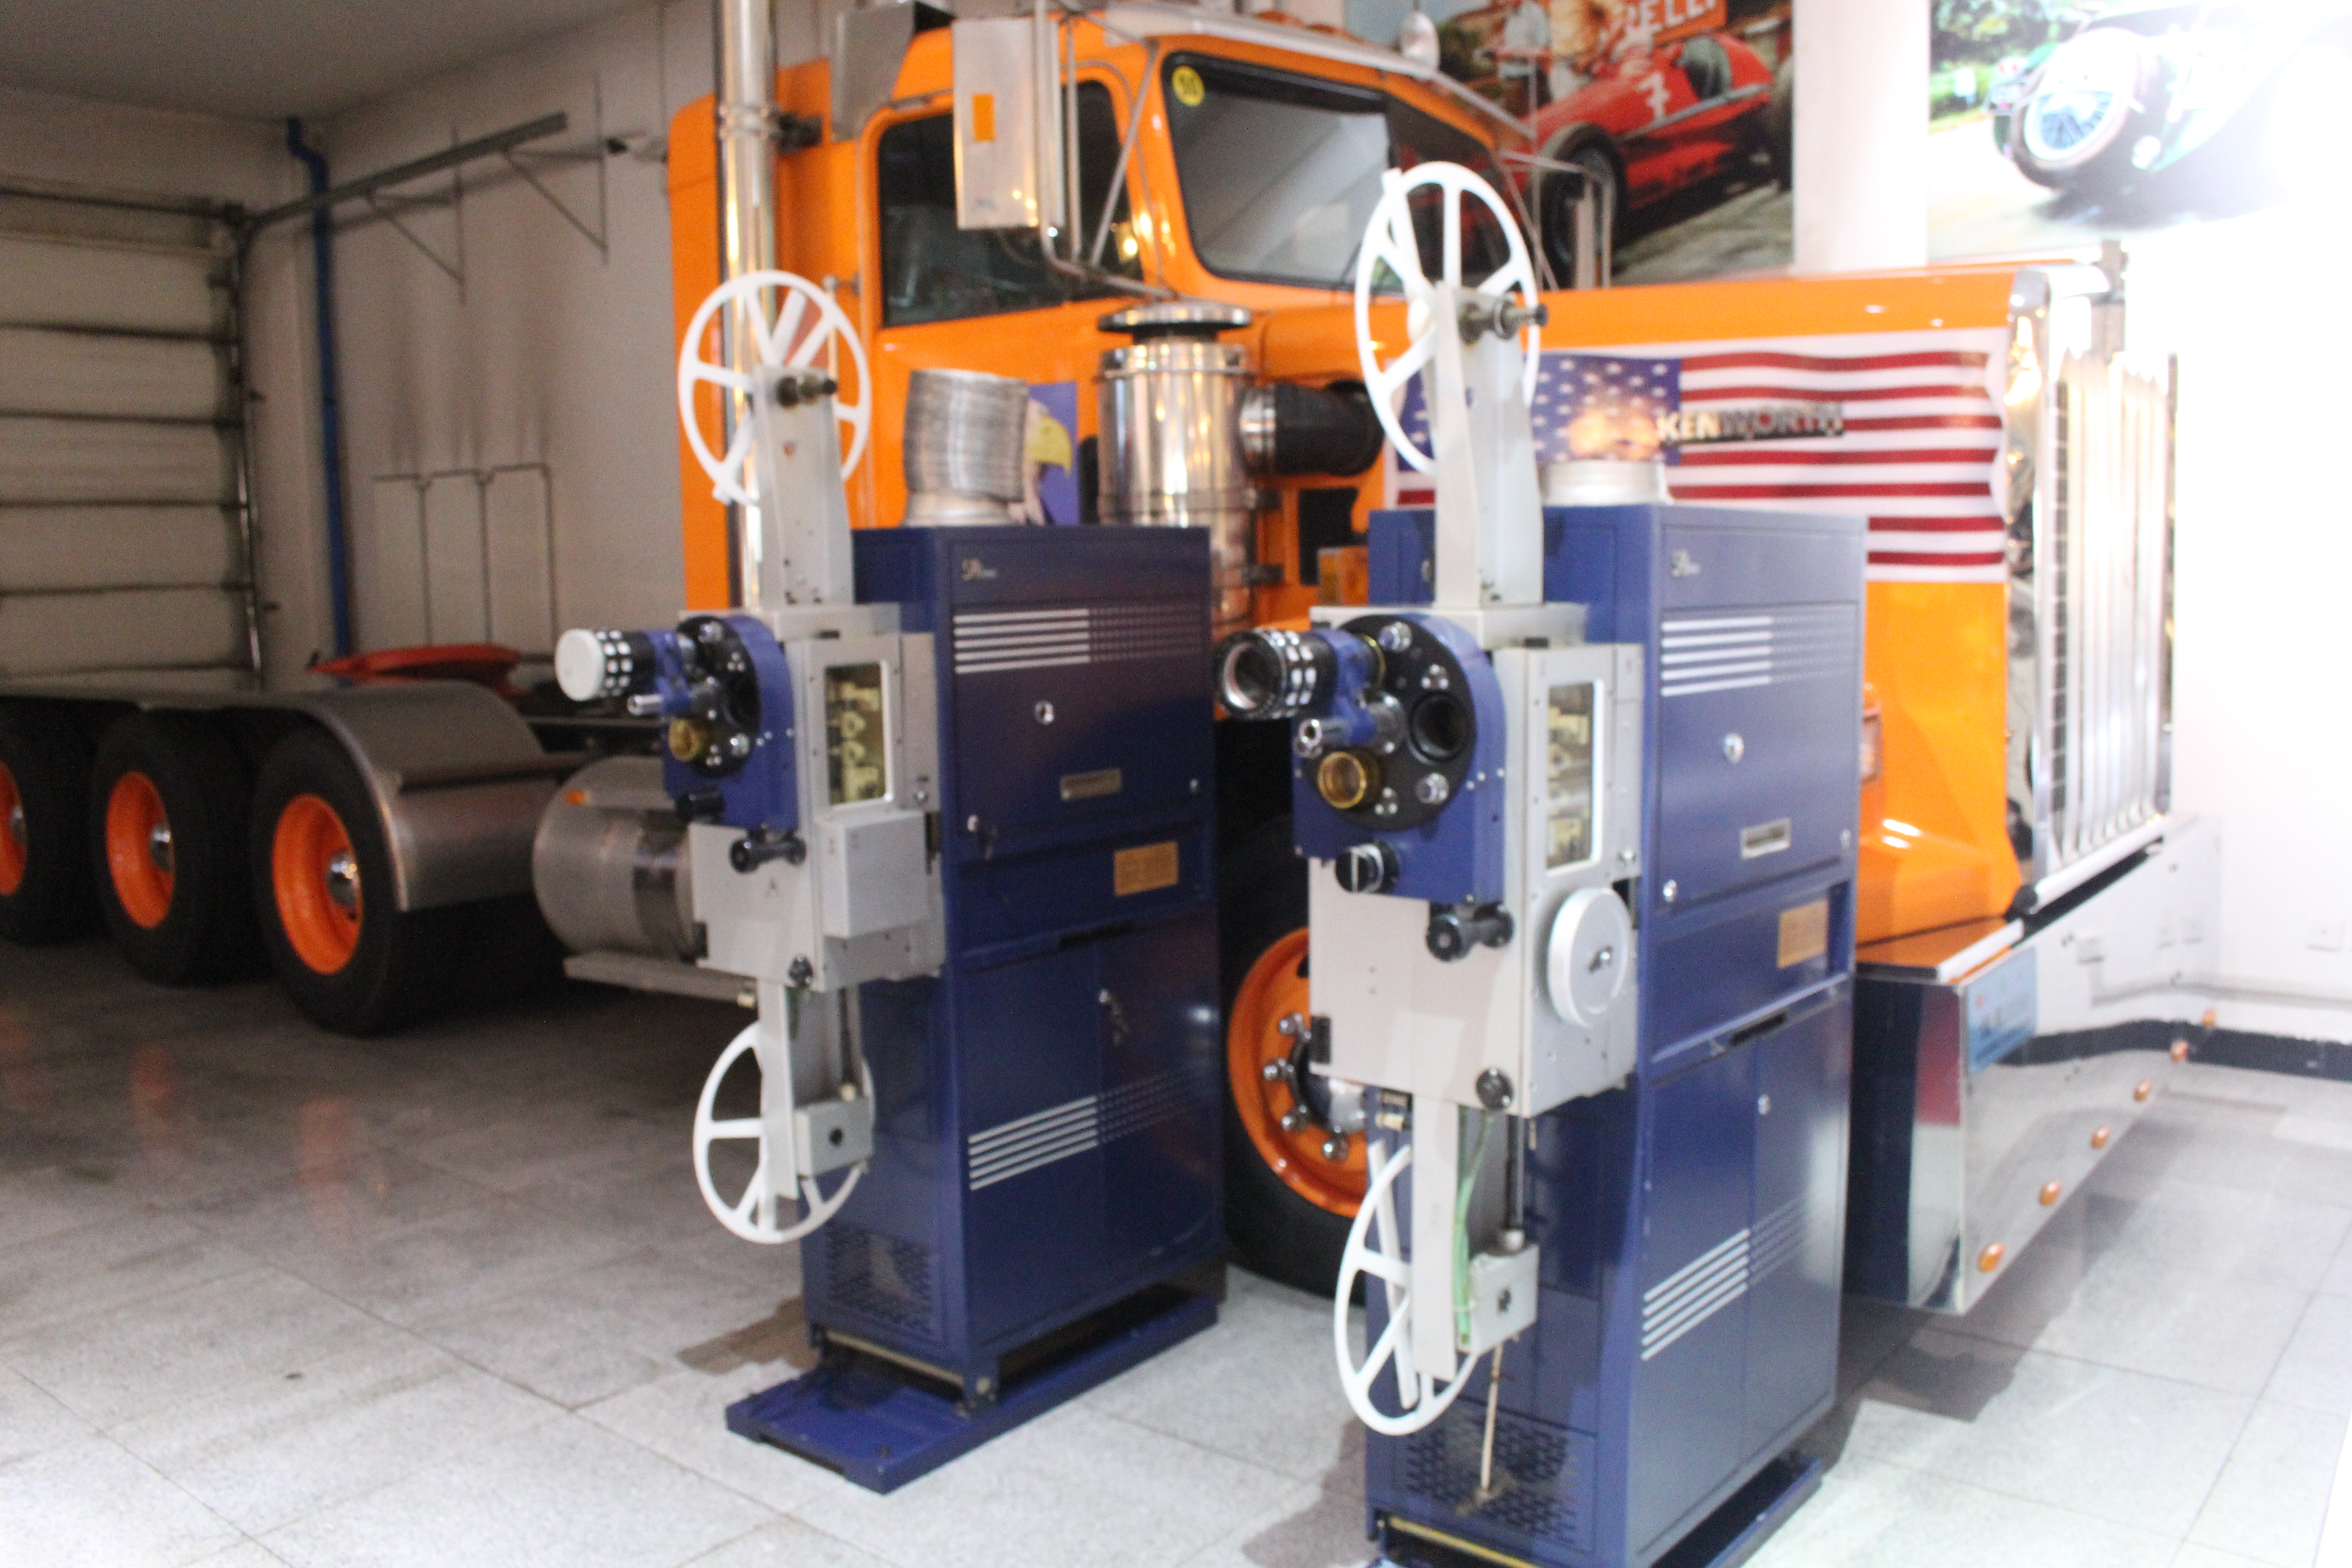
cars, vehicles, arts, machine, product, vehicle, wheel, metal